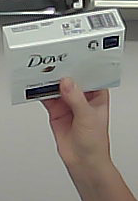
Product: dove_soap